Race and ethnicity in Colombia

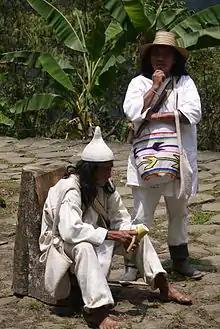
Indigenous Koguis Shaman at Ciudad Perdida

Colombia officially acknowledges three ethnic minority groups: the Afro-Colombian, indigenous, and Romani populations. The Afro-Colombian population consists mainly of the African diaspora, mulattoes, raizales, palenqueros, and zambos (a term used since colonial times for individuals of mixed Amerindian and African ancestry). A 1999 resolution of the Ministry of the Interior and Justice acknowledged the Romani population as a Colombian ethnic group, although Romani people were not recognized in the 1991 constitution (unlike the Afro-Colombian and indigenous populations). Estimates vary widely, but the 2018 census found that the ethnic minority populations had increased significantly since the 1993 census, possibly owing to the methodology used. Specifically, it reported that the Afro-Colombian population accounted for 6.68 percent of the national population; the Amerindian population, for 4.31 percent; and the others like Romani for 0.06 percent